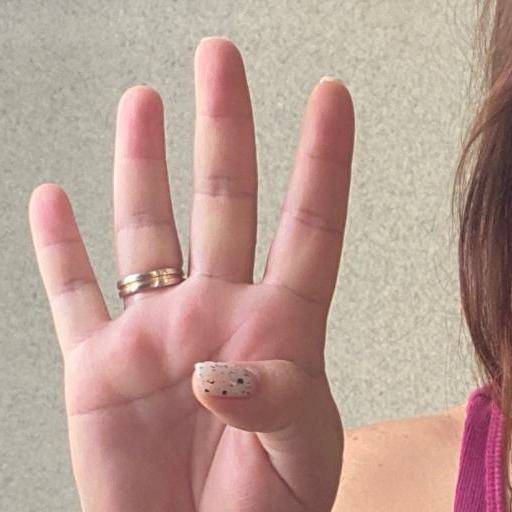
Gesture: four